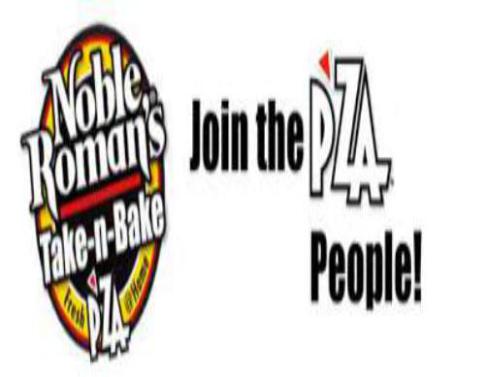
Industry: Food